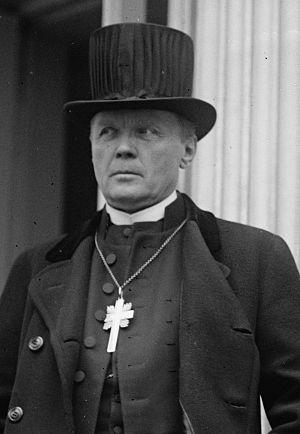
Lars Olof Jonathan Söderblom plus connu sous le nom de Nathan Söderblom, né le 15 janvier 1866 dans la province suédoise de Hälsingland et mort le 12 juillet 1931 à Uppsala, est un pasteur luthérien suédois.